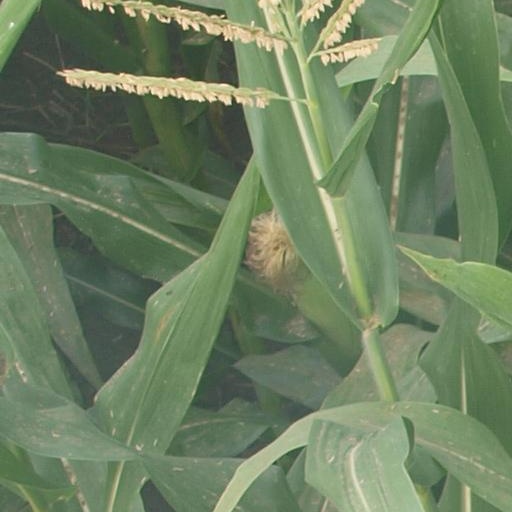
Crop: maize; corn